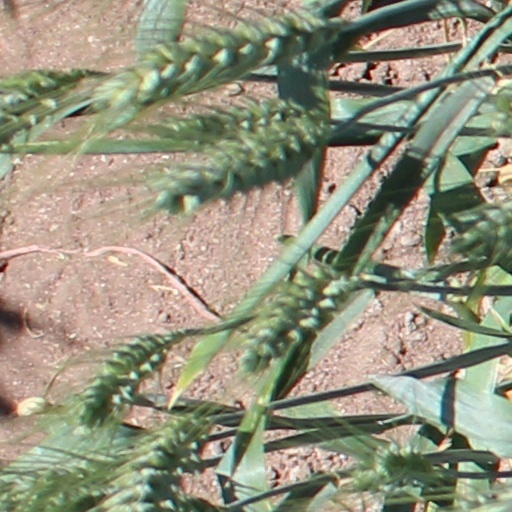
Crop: wheat